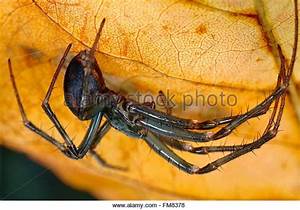
Label: spider